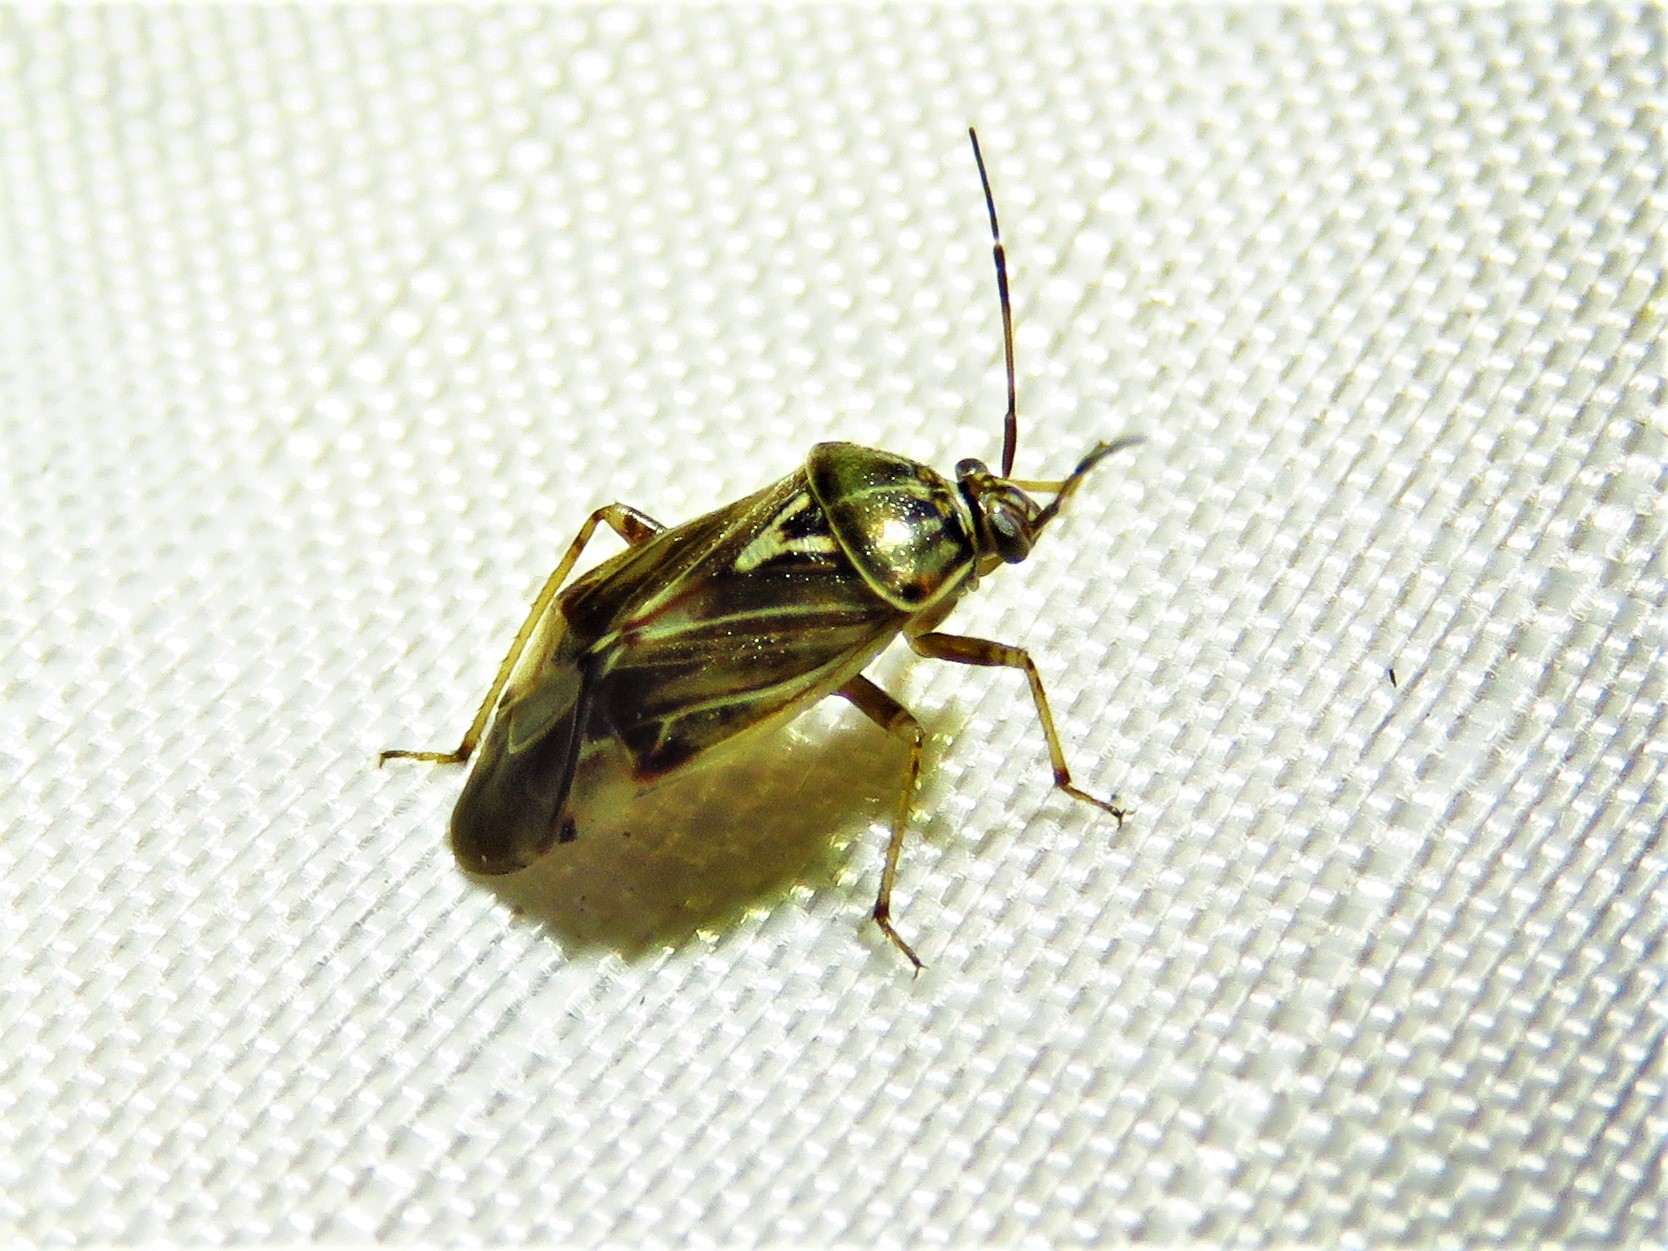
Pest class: lygus_bug